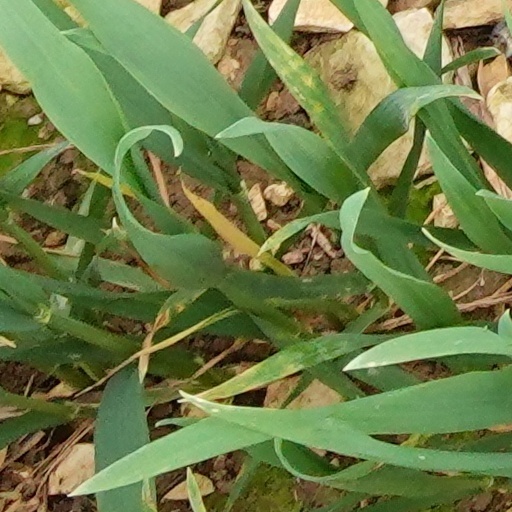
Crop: wheat